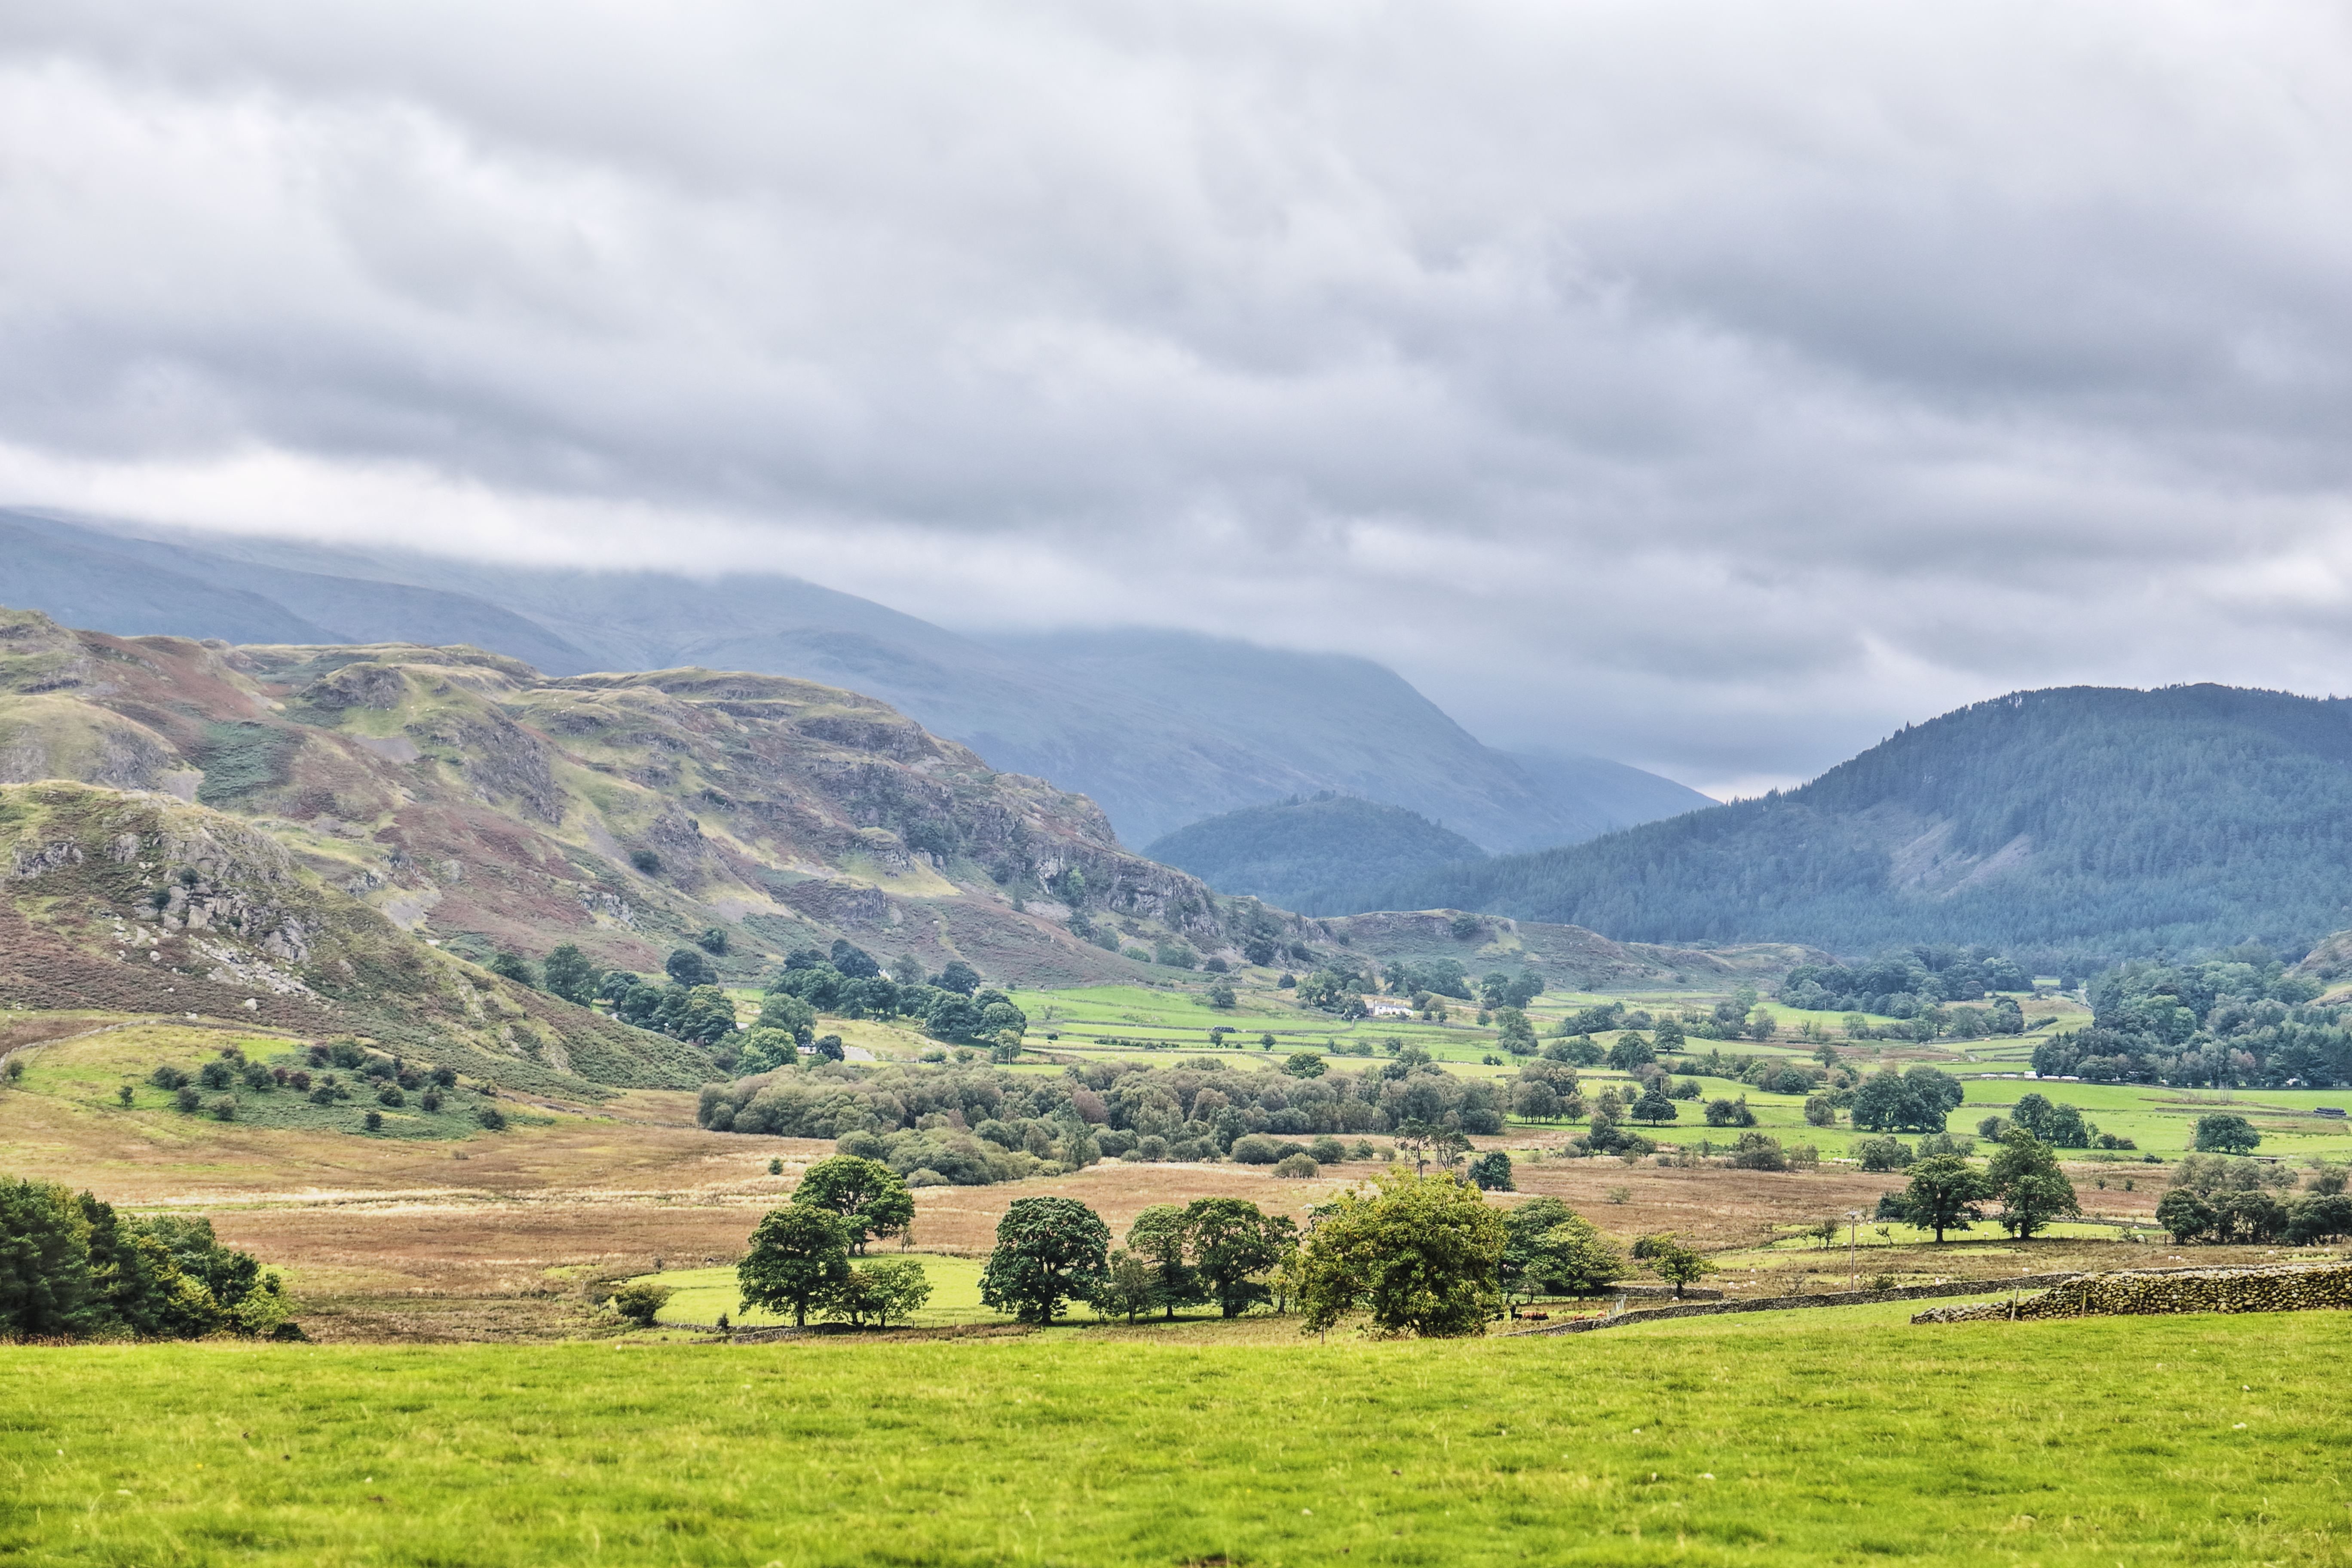
landscape, water, nature, mountain, field, meadow, hill, valley, mountain range, village, green, pasture, natural, blue, agriculture, highland, plain, grey, clouds, mountains, grassland, plateau, layers, lakes, fell, loch, rural area, landform, geographical feature, mountainous landforms